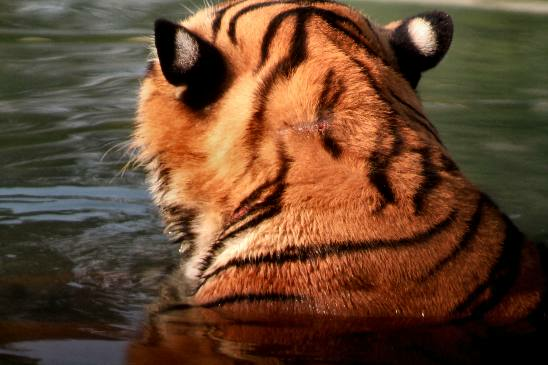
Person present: No